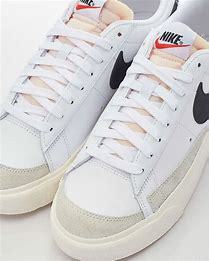
Brand: Nike
Model: Blazer Platform